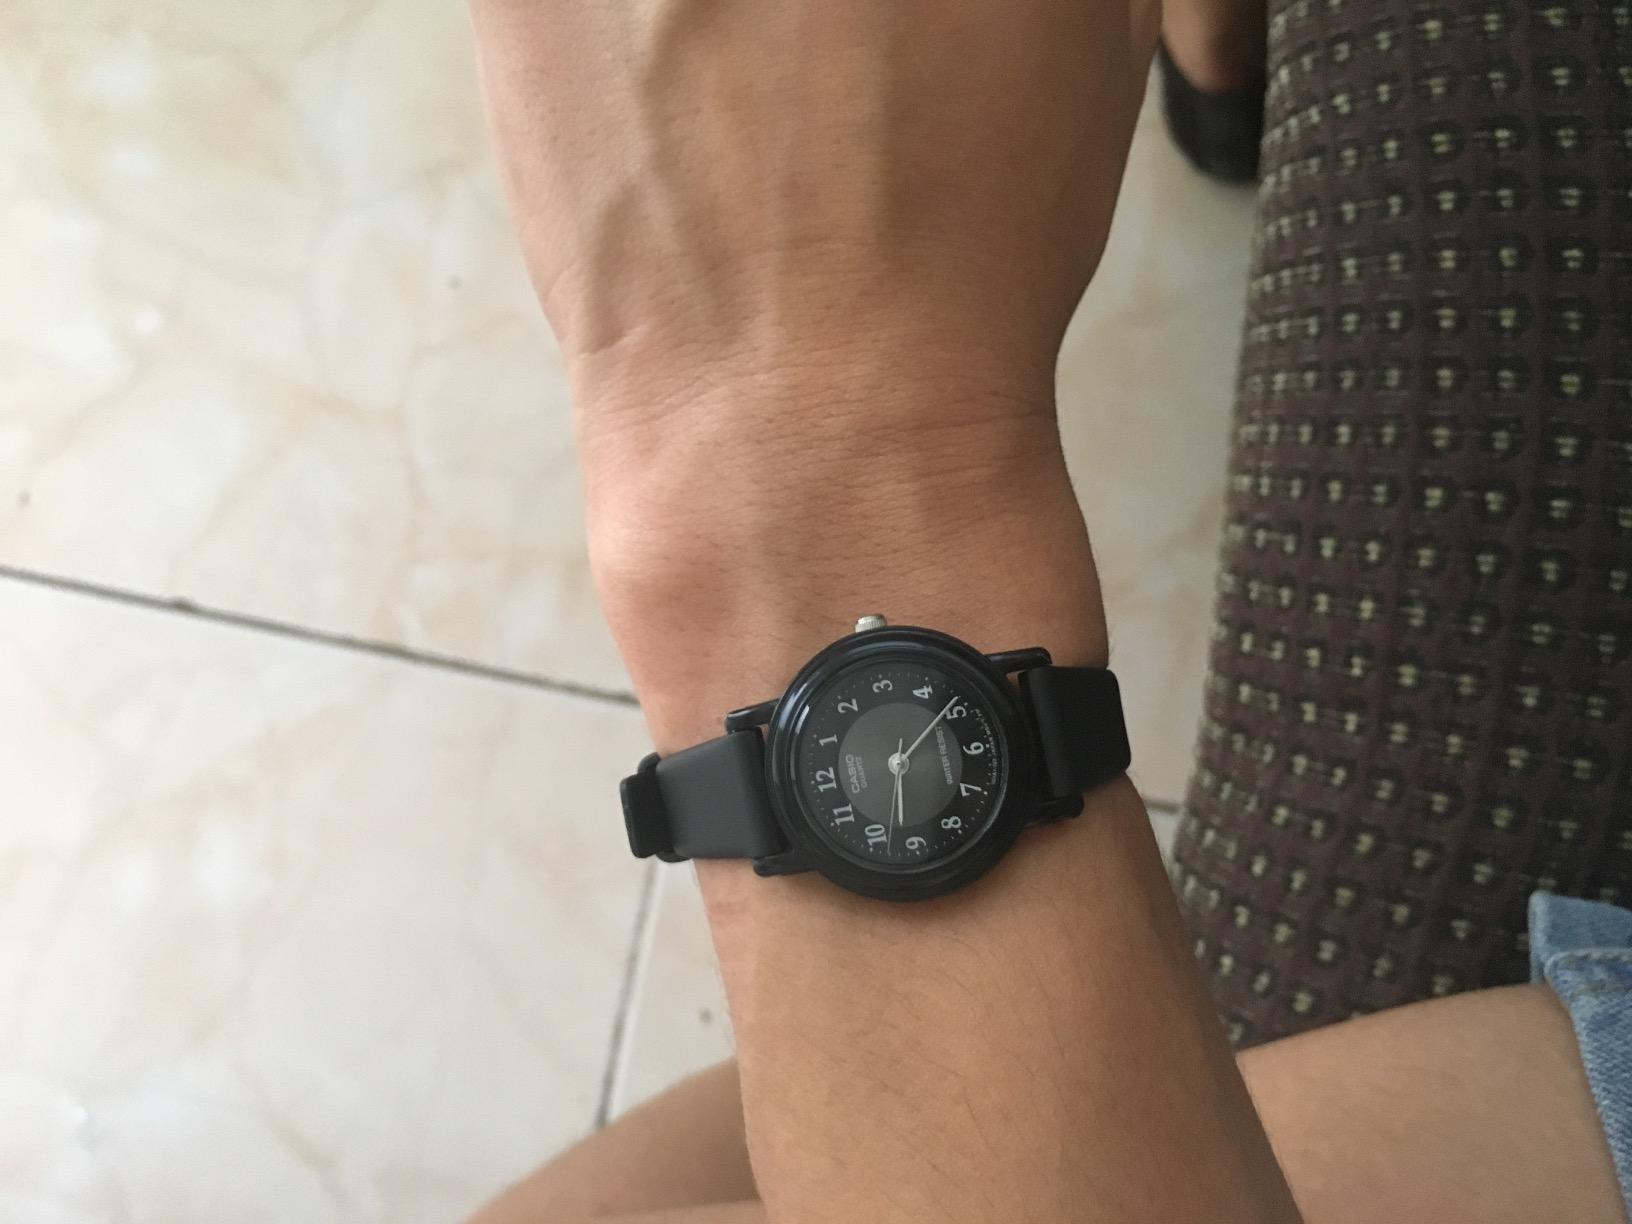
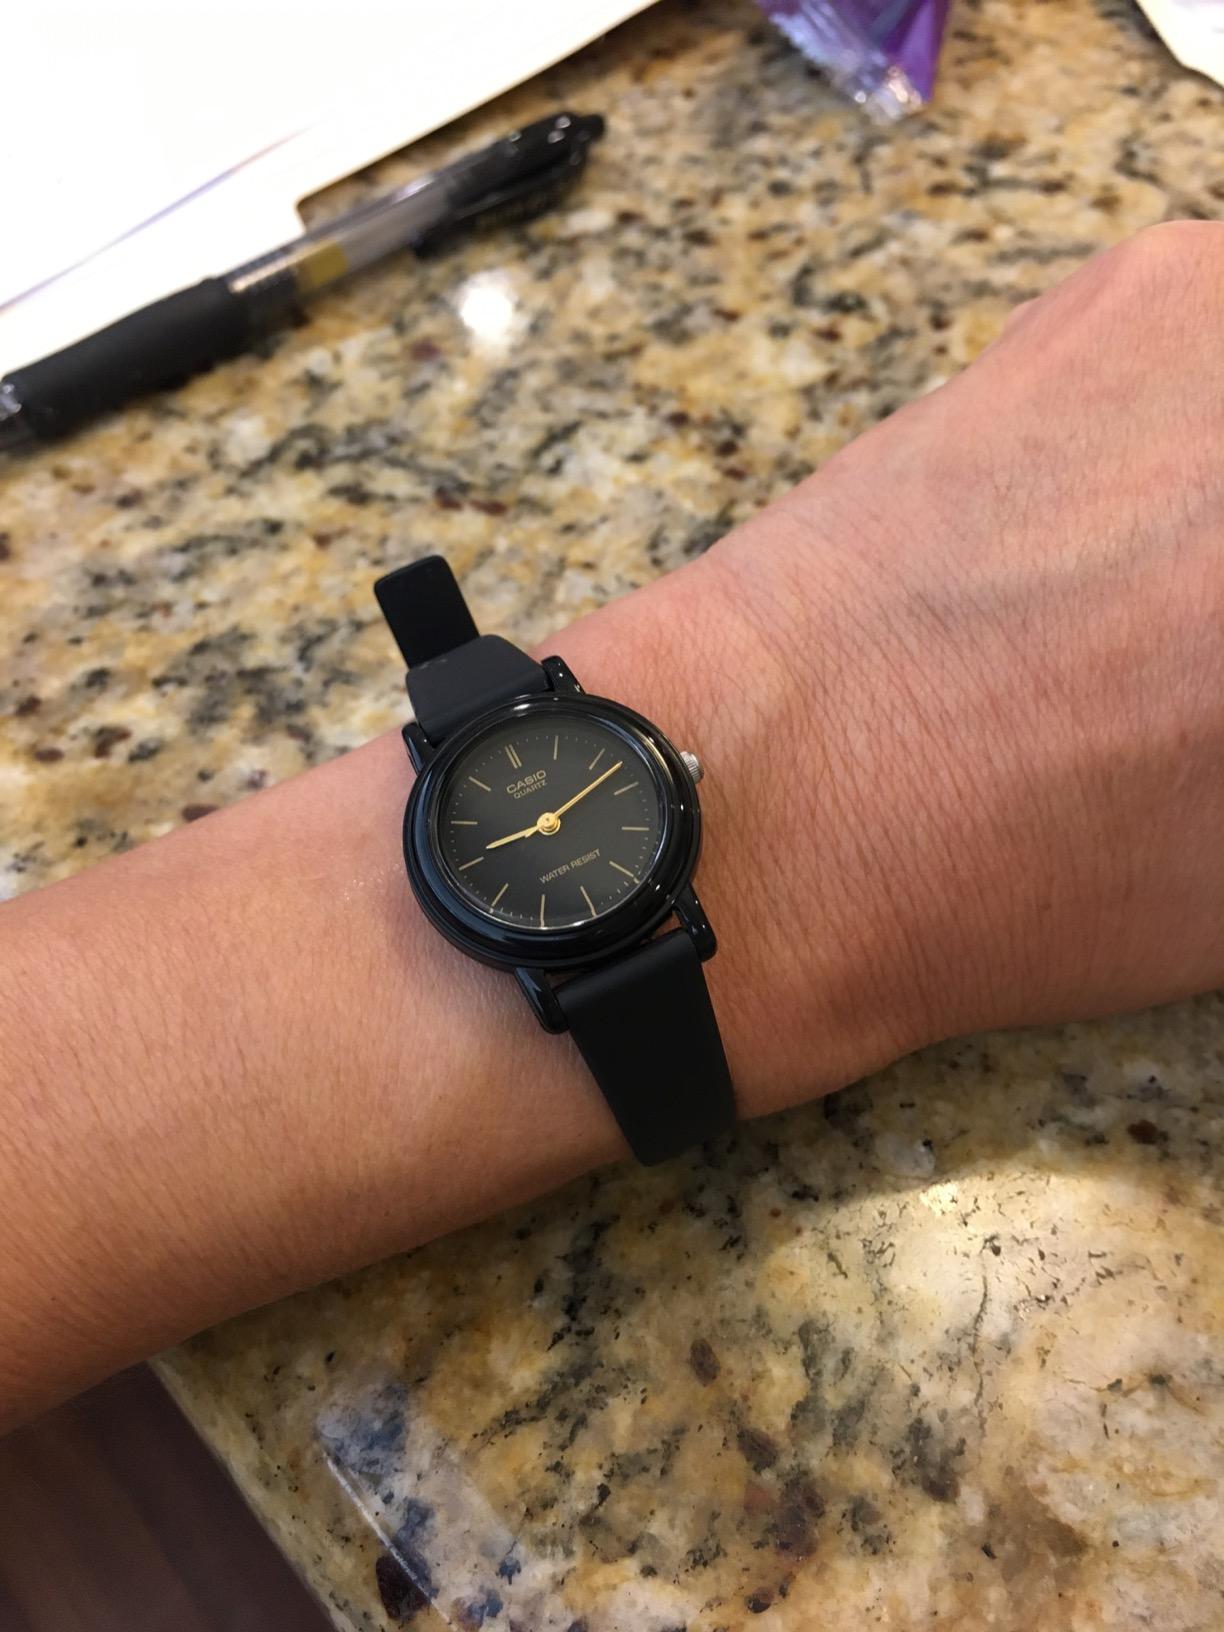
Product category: accessories_watch
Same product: no